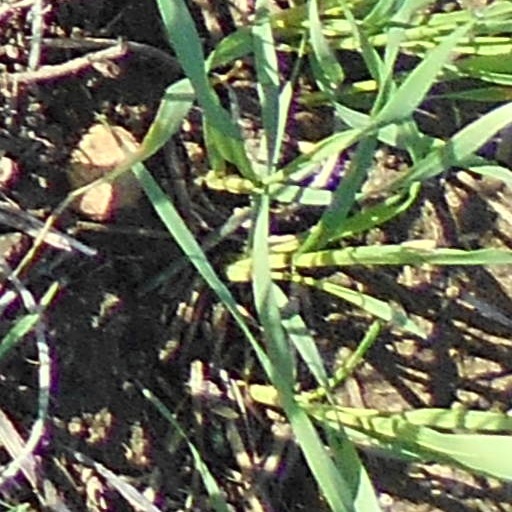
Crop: wheat